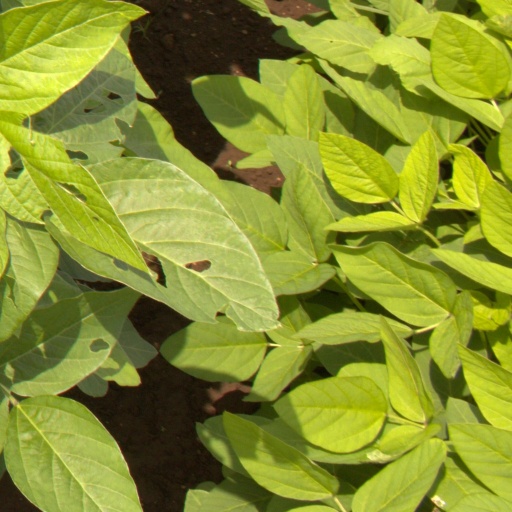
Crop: soybean